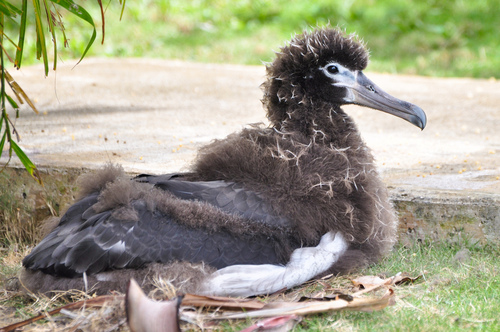
this peculiar looking bird has striking feathers that look more like fur with white tips and a very long, hooked beak.
a bird that looks like it is partly feathers and partly fur and is grey witha large beak.
this fuzzy bird has furry bits from its crown to its back and belly with intermingled white hairs that give a lightning cloud effect, and a long grey bill.
this bird is dark gray with some beige intermixed in the crown and wings.
this is a brown bird with a white eyering and a long downward pointing beak.
a large bird with a long bill and a white cheek patch
this bird has a brown crown as well as a long grey bill
this bird has white eye ring, grey and brown secondaries and a white flank.
this bird has long black bill that is curved downward at the end.
this bird is gray and brown in color, and has a large curved beak.
Species: Laysan Albatross